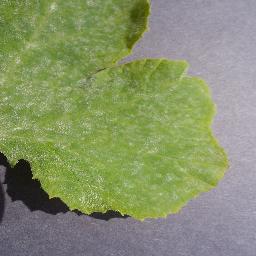
Label: Squash___Powdery_mildew